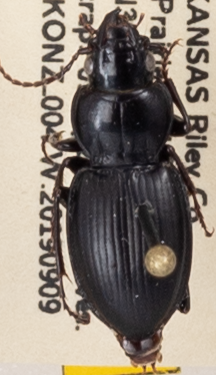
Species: Cyclotrachelus substriatus
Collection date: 2019-09-09
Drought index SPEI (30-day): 1.594
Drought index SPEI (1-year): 1.69
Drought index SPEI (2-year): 1.13